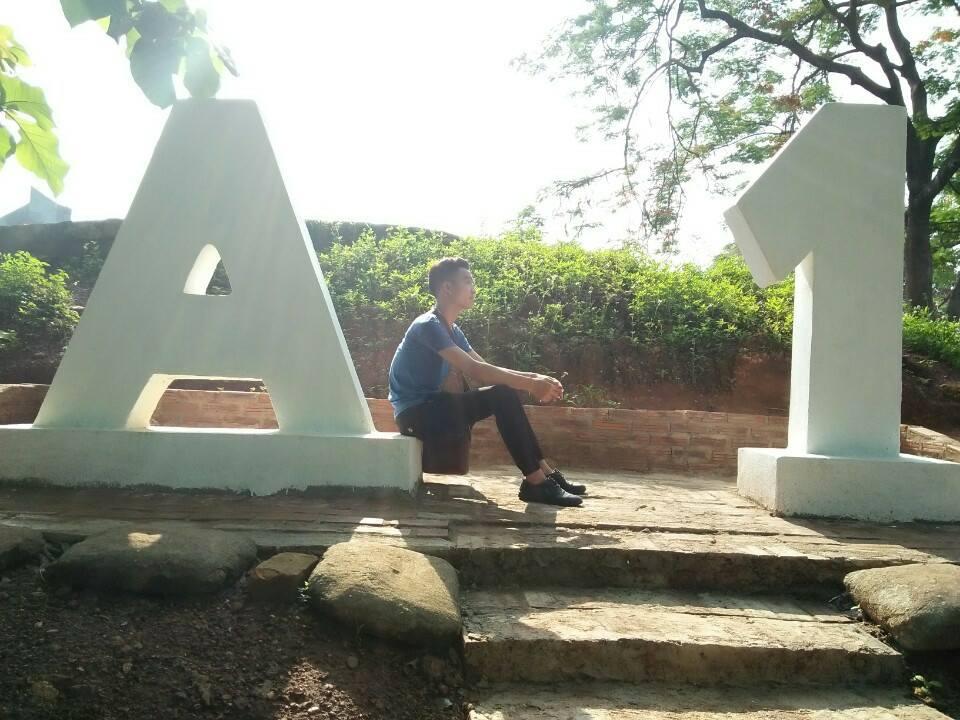
nam thanh niên đang tạo dáng bên bức tượng màu trắng ở phía bên trái